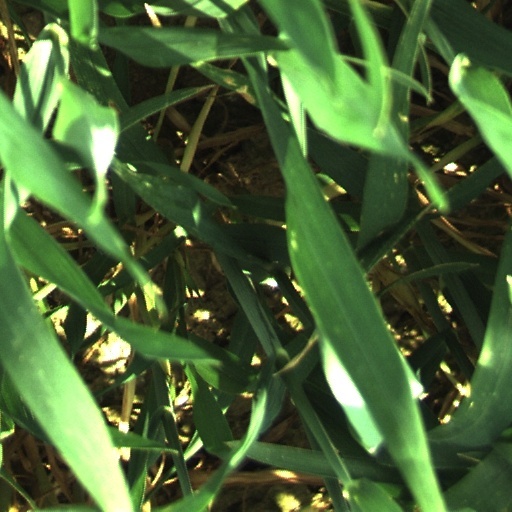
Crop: wheat